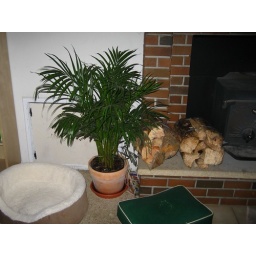
a very much alive plant in our house for my mom.